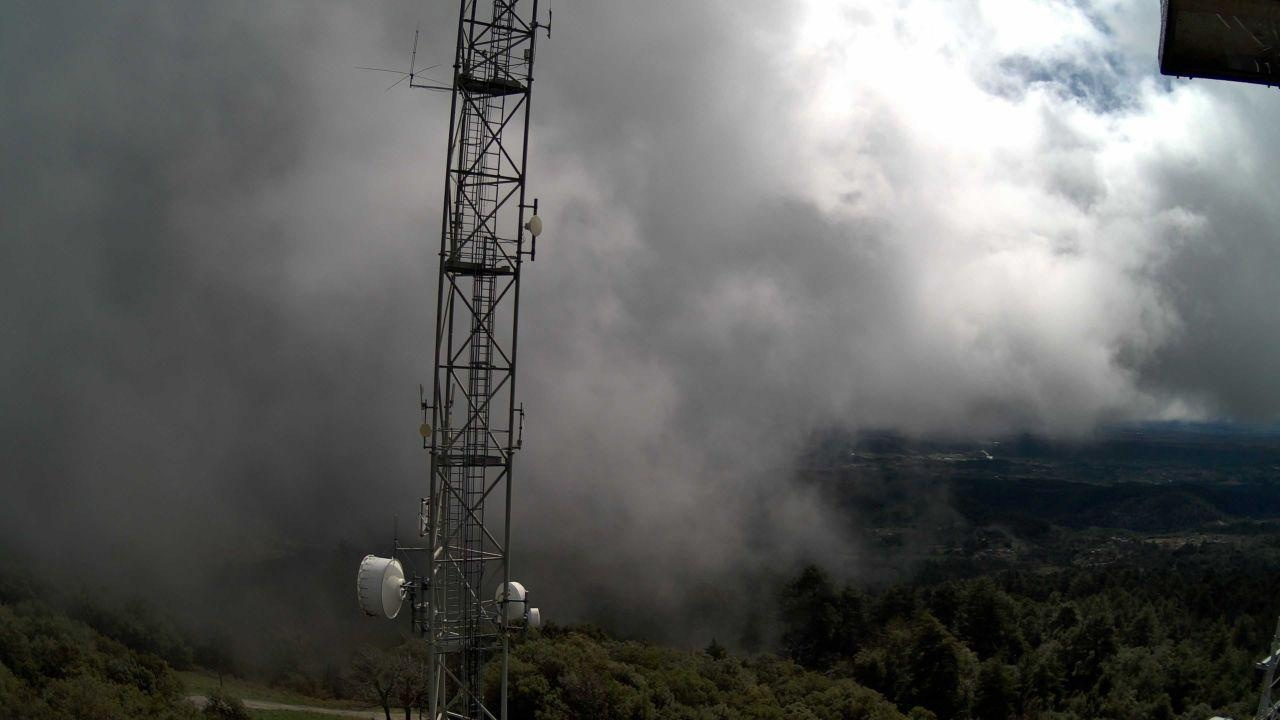
Fire: no
Smoke: no